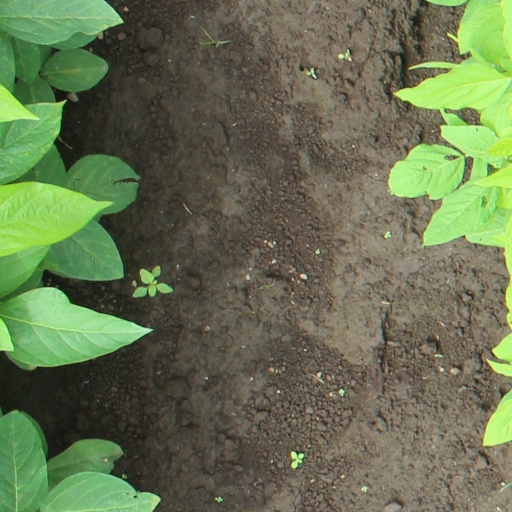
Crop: soybean